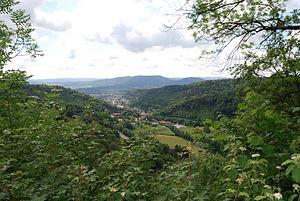
Trimbach est une commune suisse du canton de Soleure, située dans le district de Gösgen.